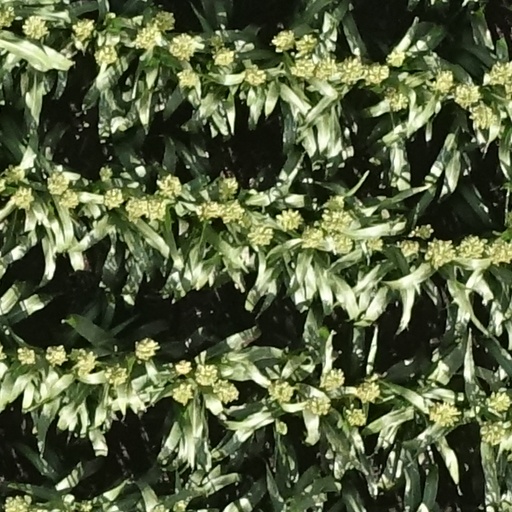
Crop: sorghum